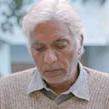
Age: 23